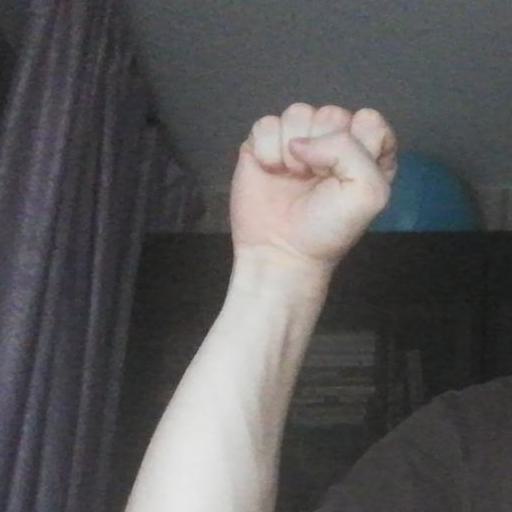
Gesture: fist